Elisabeth Hasselbeck

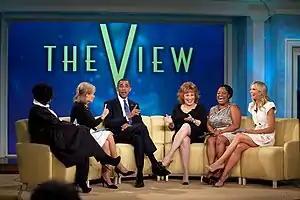
"The View's" panel (L–R: Whoopi Goldberg, Barbara Walters, Joy Behar, Sherri Shepherd, and Hasselbeck) interview United States President Barack Obama on July 29, 2010.

Although Hasselbeck previously saw herself as a "behind the scenes" kind of person and not interested in a career in television, or playing pundit, her agent was eager to showcase her competitive client and she auditioned for "The View" in 2003. Hasselbeck was one of a number of women who guest-hosted to replace outgoing "The View" co-host Lisa Ling, who left the show at the end of 2002. She became a permanent co-host on November 24, 2003.